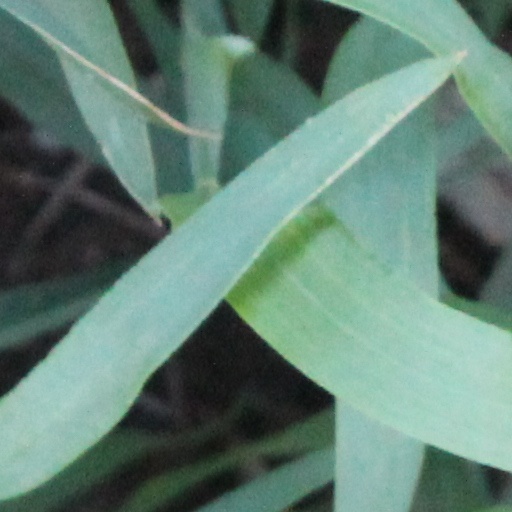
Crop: wheat